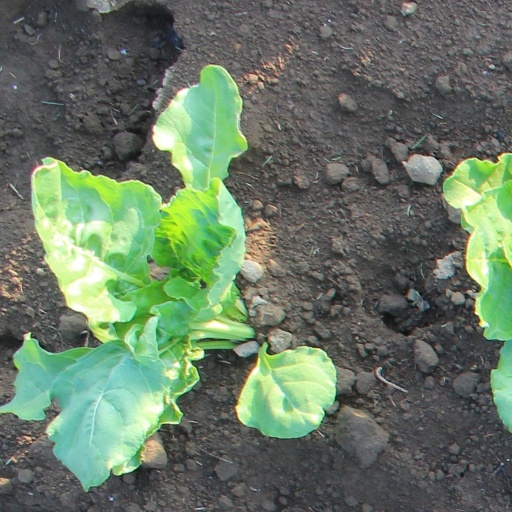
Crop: sugar beet